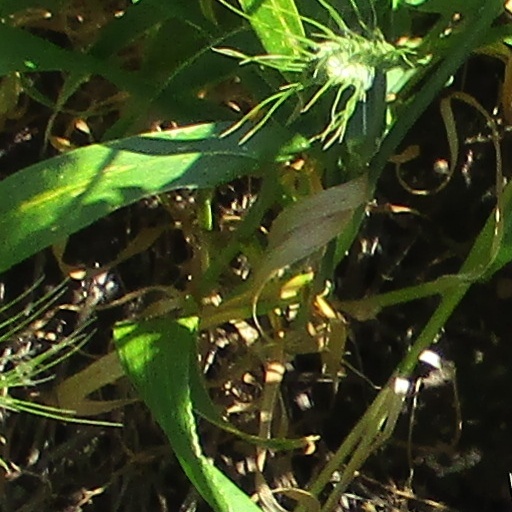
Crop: wheat